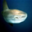
Label: seal